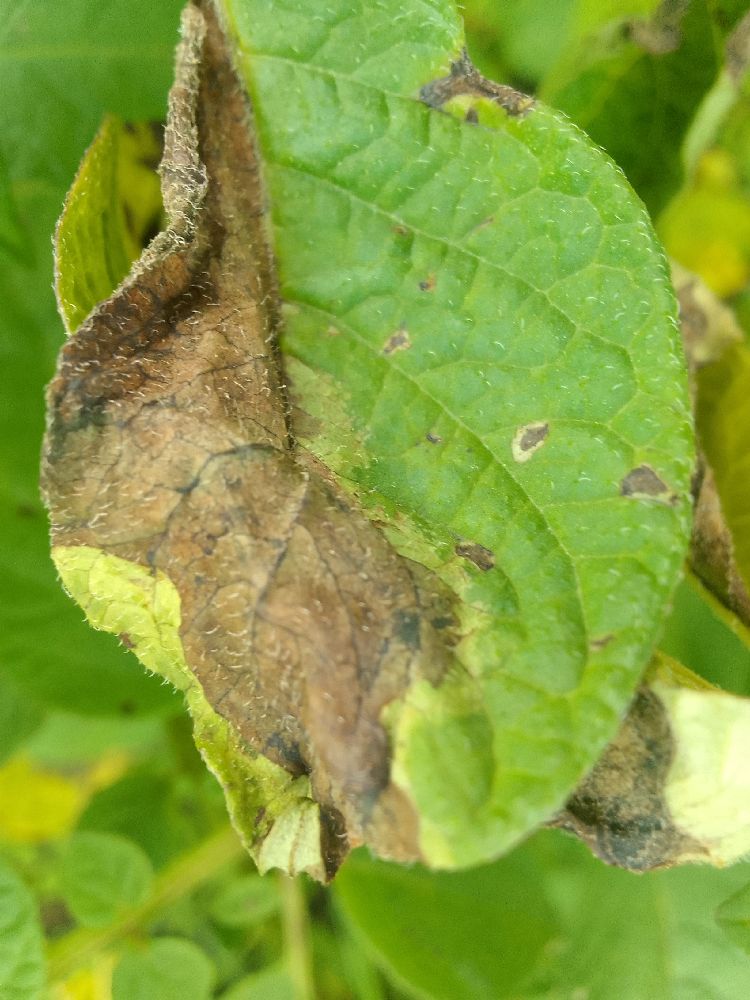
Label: Late blight